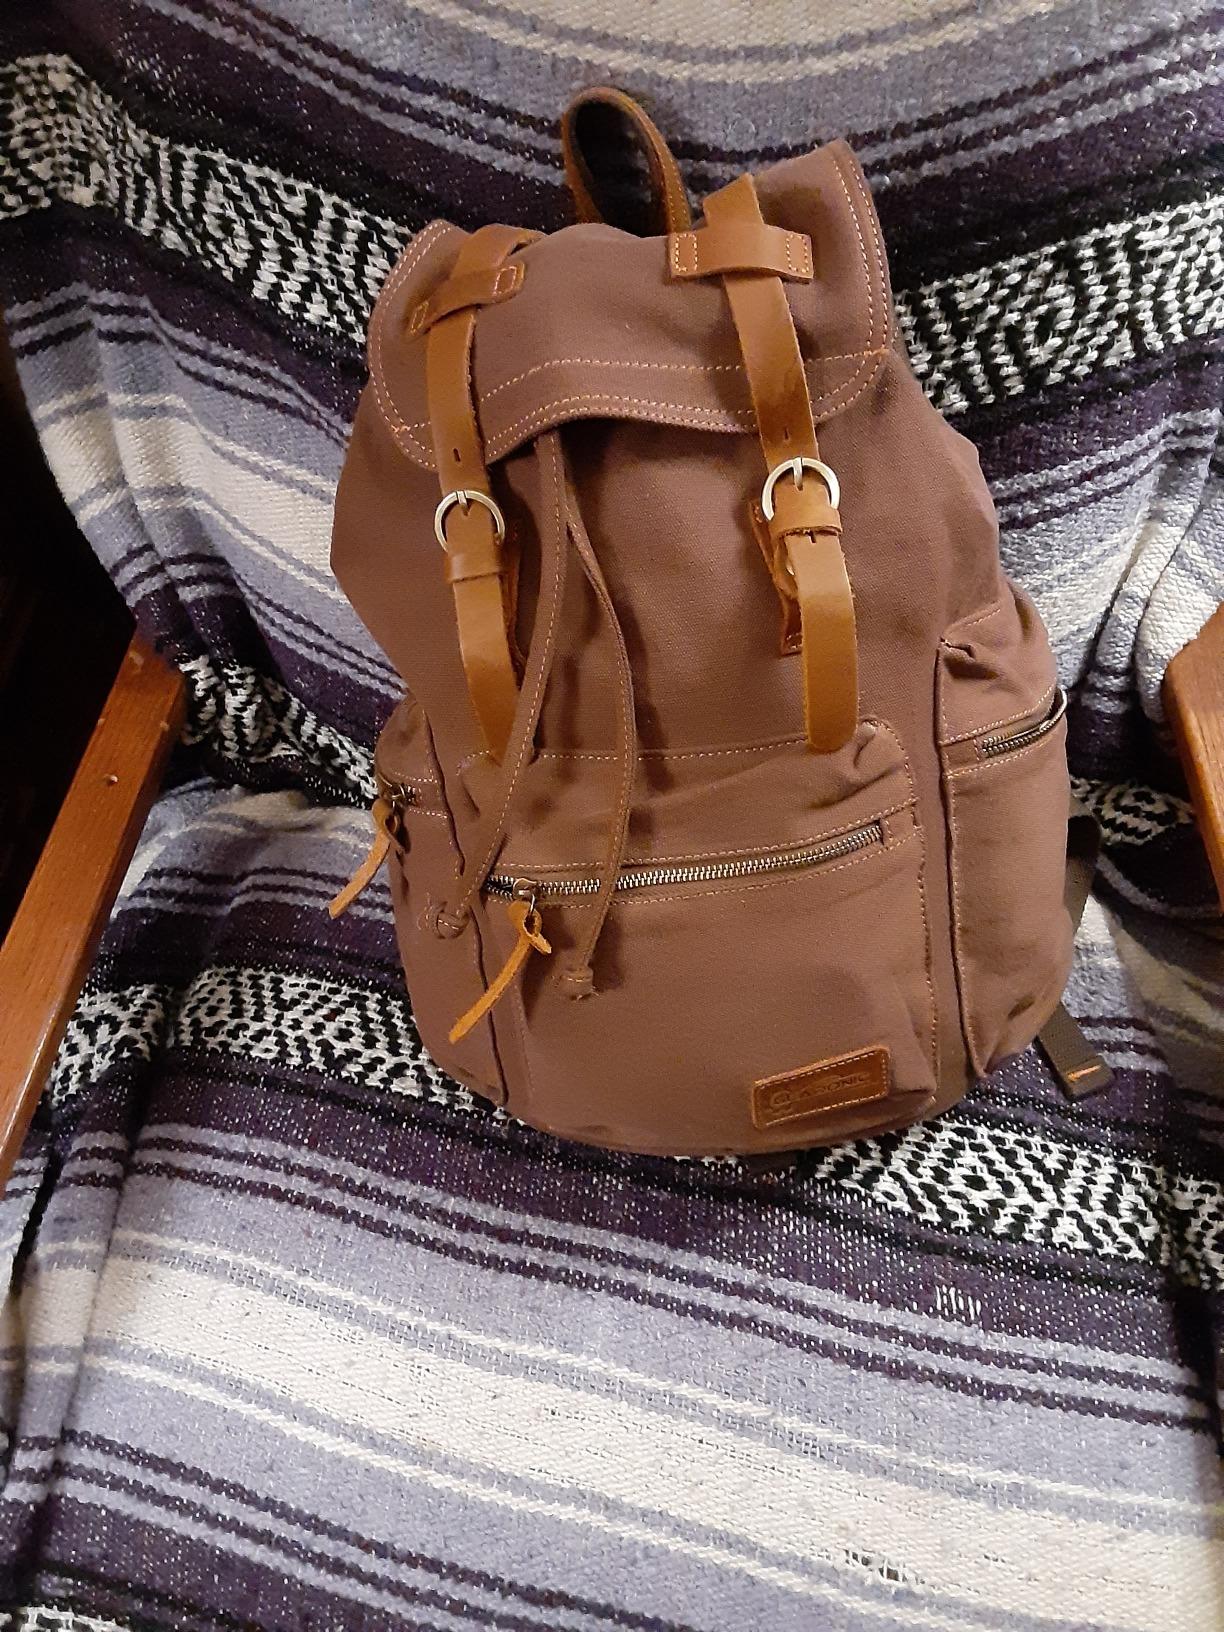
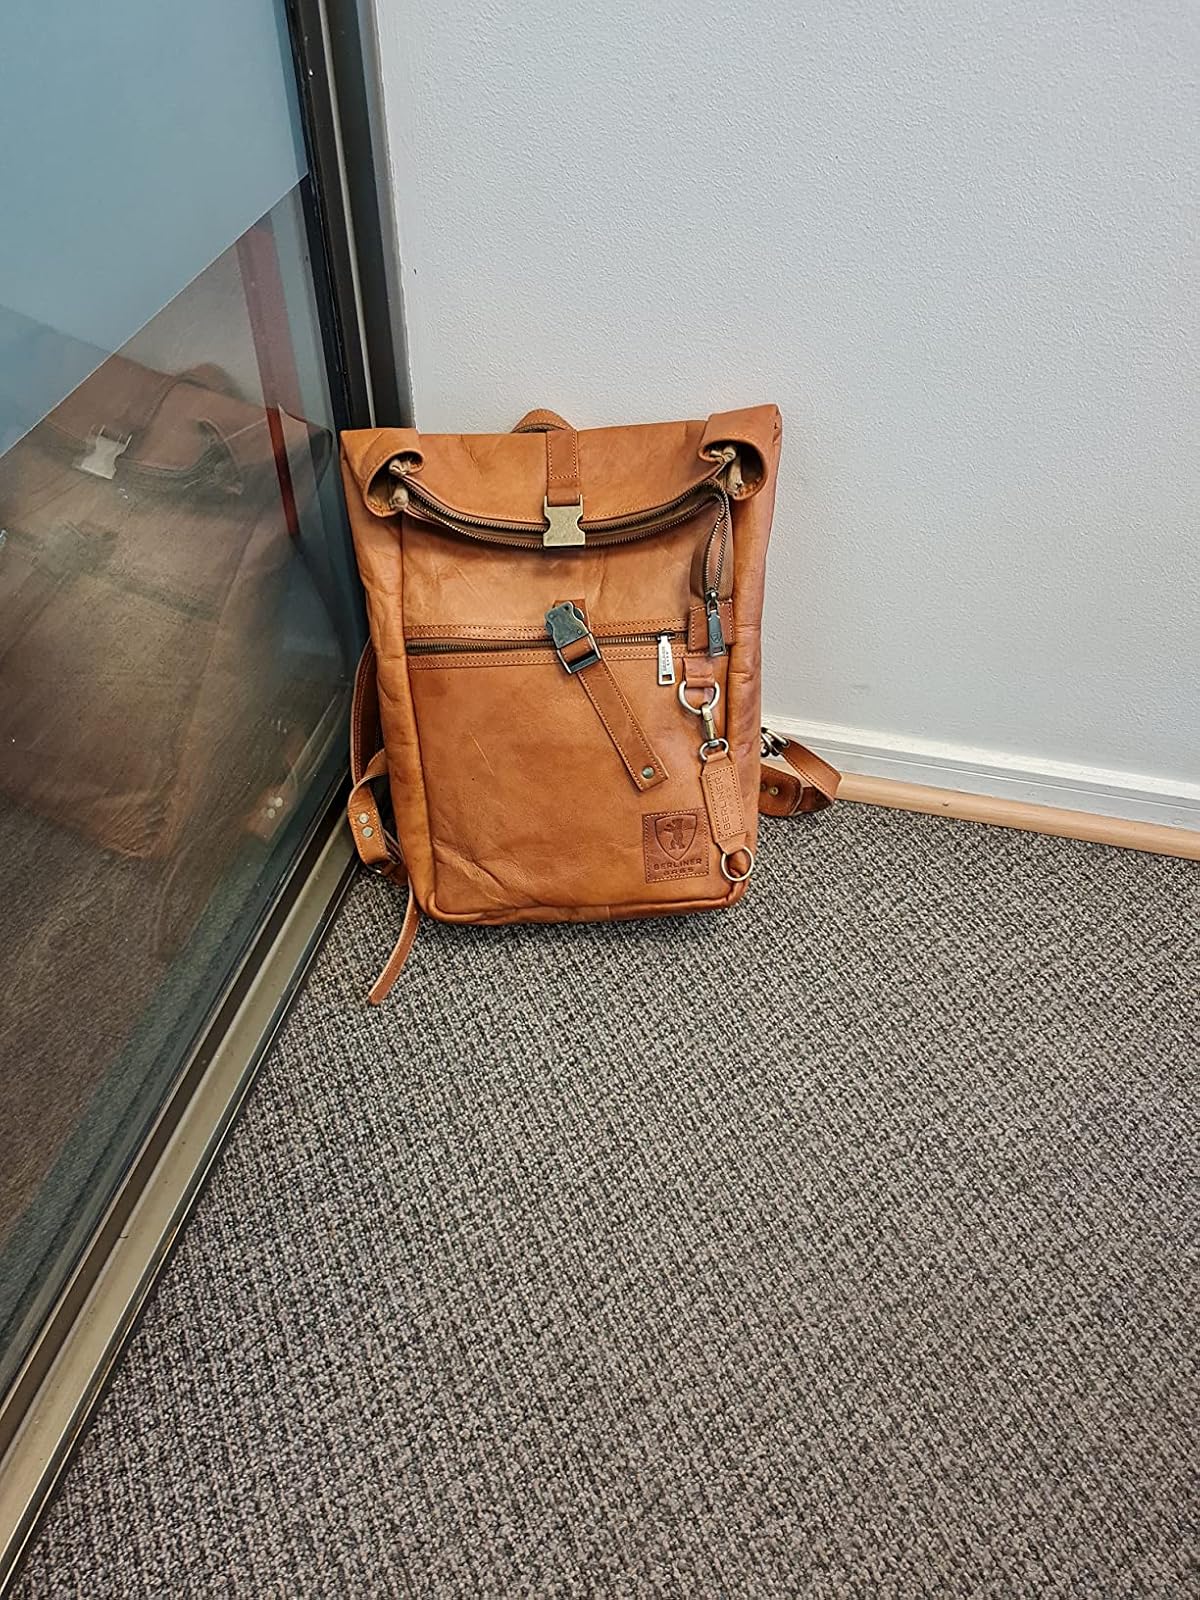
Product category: bag
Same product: no